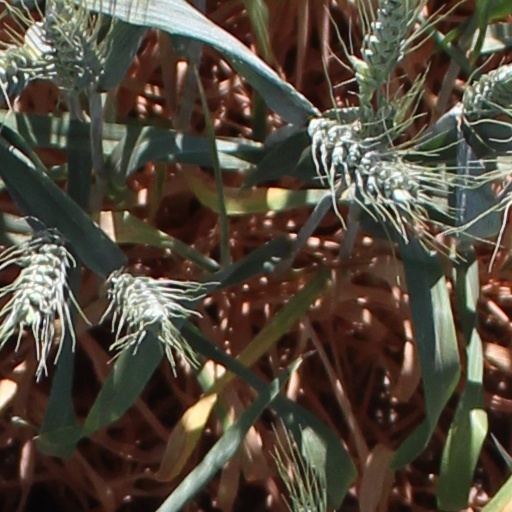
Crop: wheat